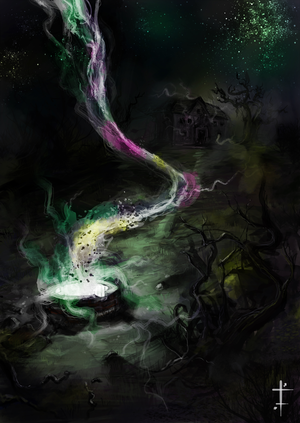
Œuvre de Ludvik Skopalik basée sur la nouvelle de H. P. Lovecraft «
Les monts de Souabe et Franconie ou la Forêt souabe-franconienne est une zone montagneuse de basse altitude au nord-est du Bade-Wurtemberg. Le point culminant est la Hohe Brach avec 586 m d’altitude dans la forêt de Mainhardt. Ils font partie intégrante de la cuesta souabe, pendant allemand des cuestas de Lorraine. Ils sont composés de plusieurs petits massifs de faible altitude très boisés dont la jonction est assurée par des vallons de petits cours d’eau qui entaillent plus des hauts plateaux que de vrais sommets. En raison de sa configuration géologique du Keuper moyen et inférieur marqué par le grès à roseaux et la dolomie, des thalwegs torrentiels incisent les parties supérieures en formant des cascades sur rochers dénudés et des vallons en V très inaccessibles qu’on désigne localement par le terme « Klinge ».